Steve Josue

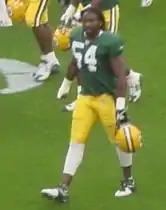
Josue with the Green Bay Packers in 2004

Steve Josue (born April 5, 1980) is an American former professional football linebacker who played in the National Football League (NFL), NFL Europe, and Canadian Football League (CFL). Josue played college football at Carson–Newman.